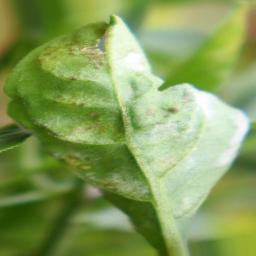
Label: powdery mildew